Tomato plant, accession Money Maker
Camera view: horizontal (90 deg, fisheye); turntable rotation: 150 degrees
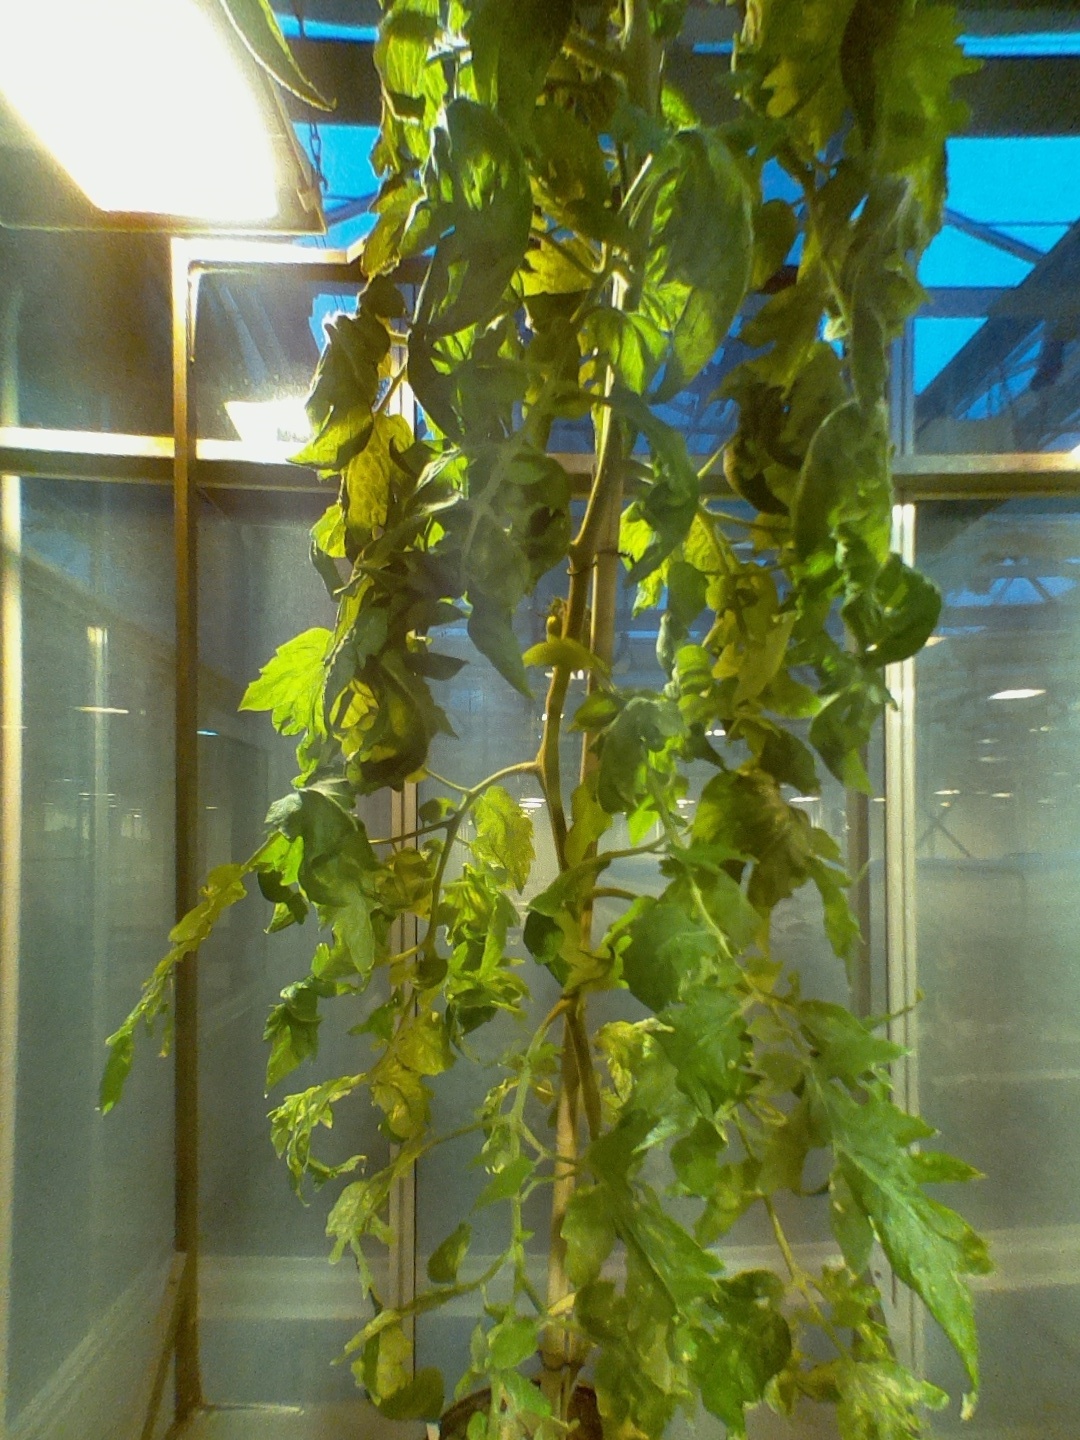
BBCH growth stage 71: 10%-20% of final fruit size